Mahapurush (2022 film)

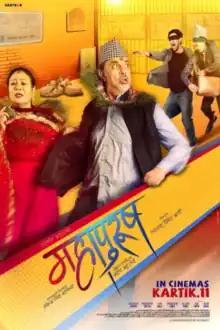
Theatrical release poster

Mahapurush is a 2022 Nepali comedy drama film written and directed by Pradip Bhattarai. The film stars Maha Jodi (Madan Krishna Shrestha and Hari Bansha Acharya), along with Gauri Malla, Rabindra Singh Baniya, Rajaram Paudel, Arun Chhetri, and Anjana Baraili. The film is about a widowed father of two sons finds love at an old age and struggles as a society and his own sons disapprove of it. It was released on 28 October 2022, simultaneously in Nepal, United States, Australia, United Kingdom, Japan, South Korea, and the Middle East countries.